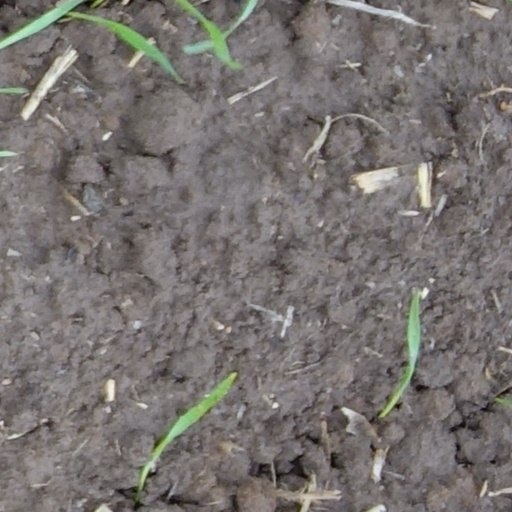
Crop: wheat